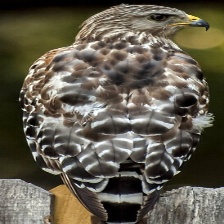
Species: RED SHOULDERED HAWK
Scientific name: BUTEO LINEATUS